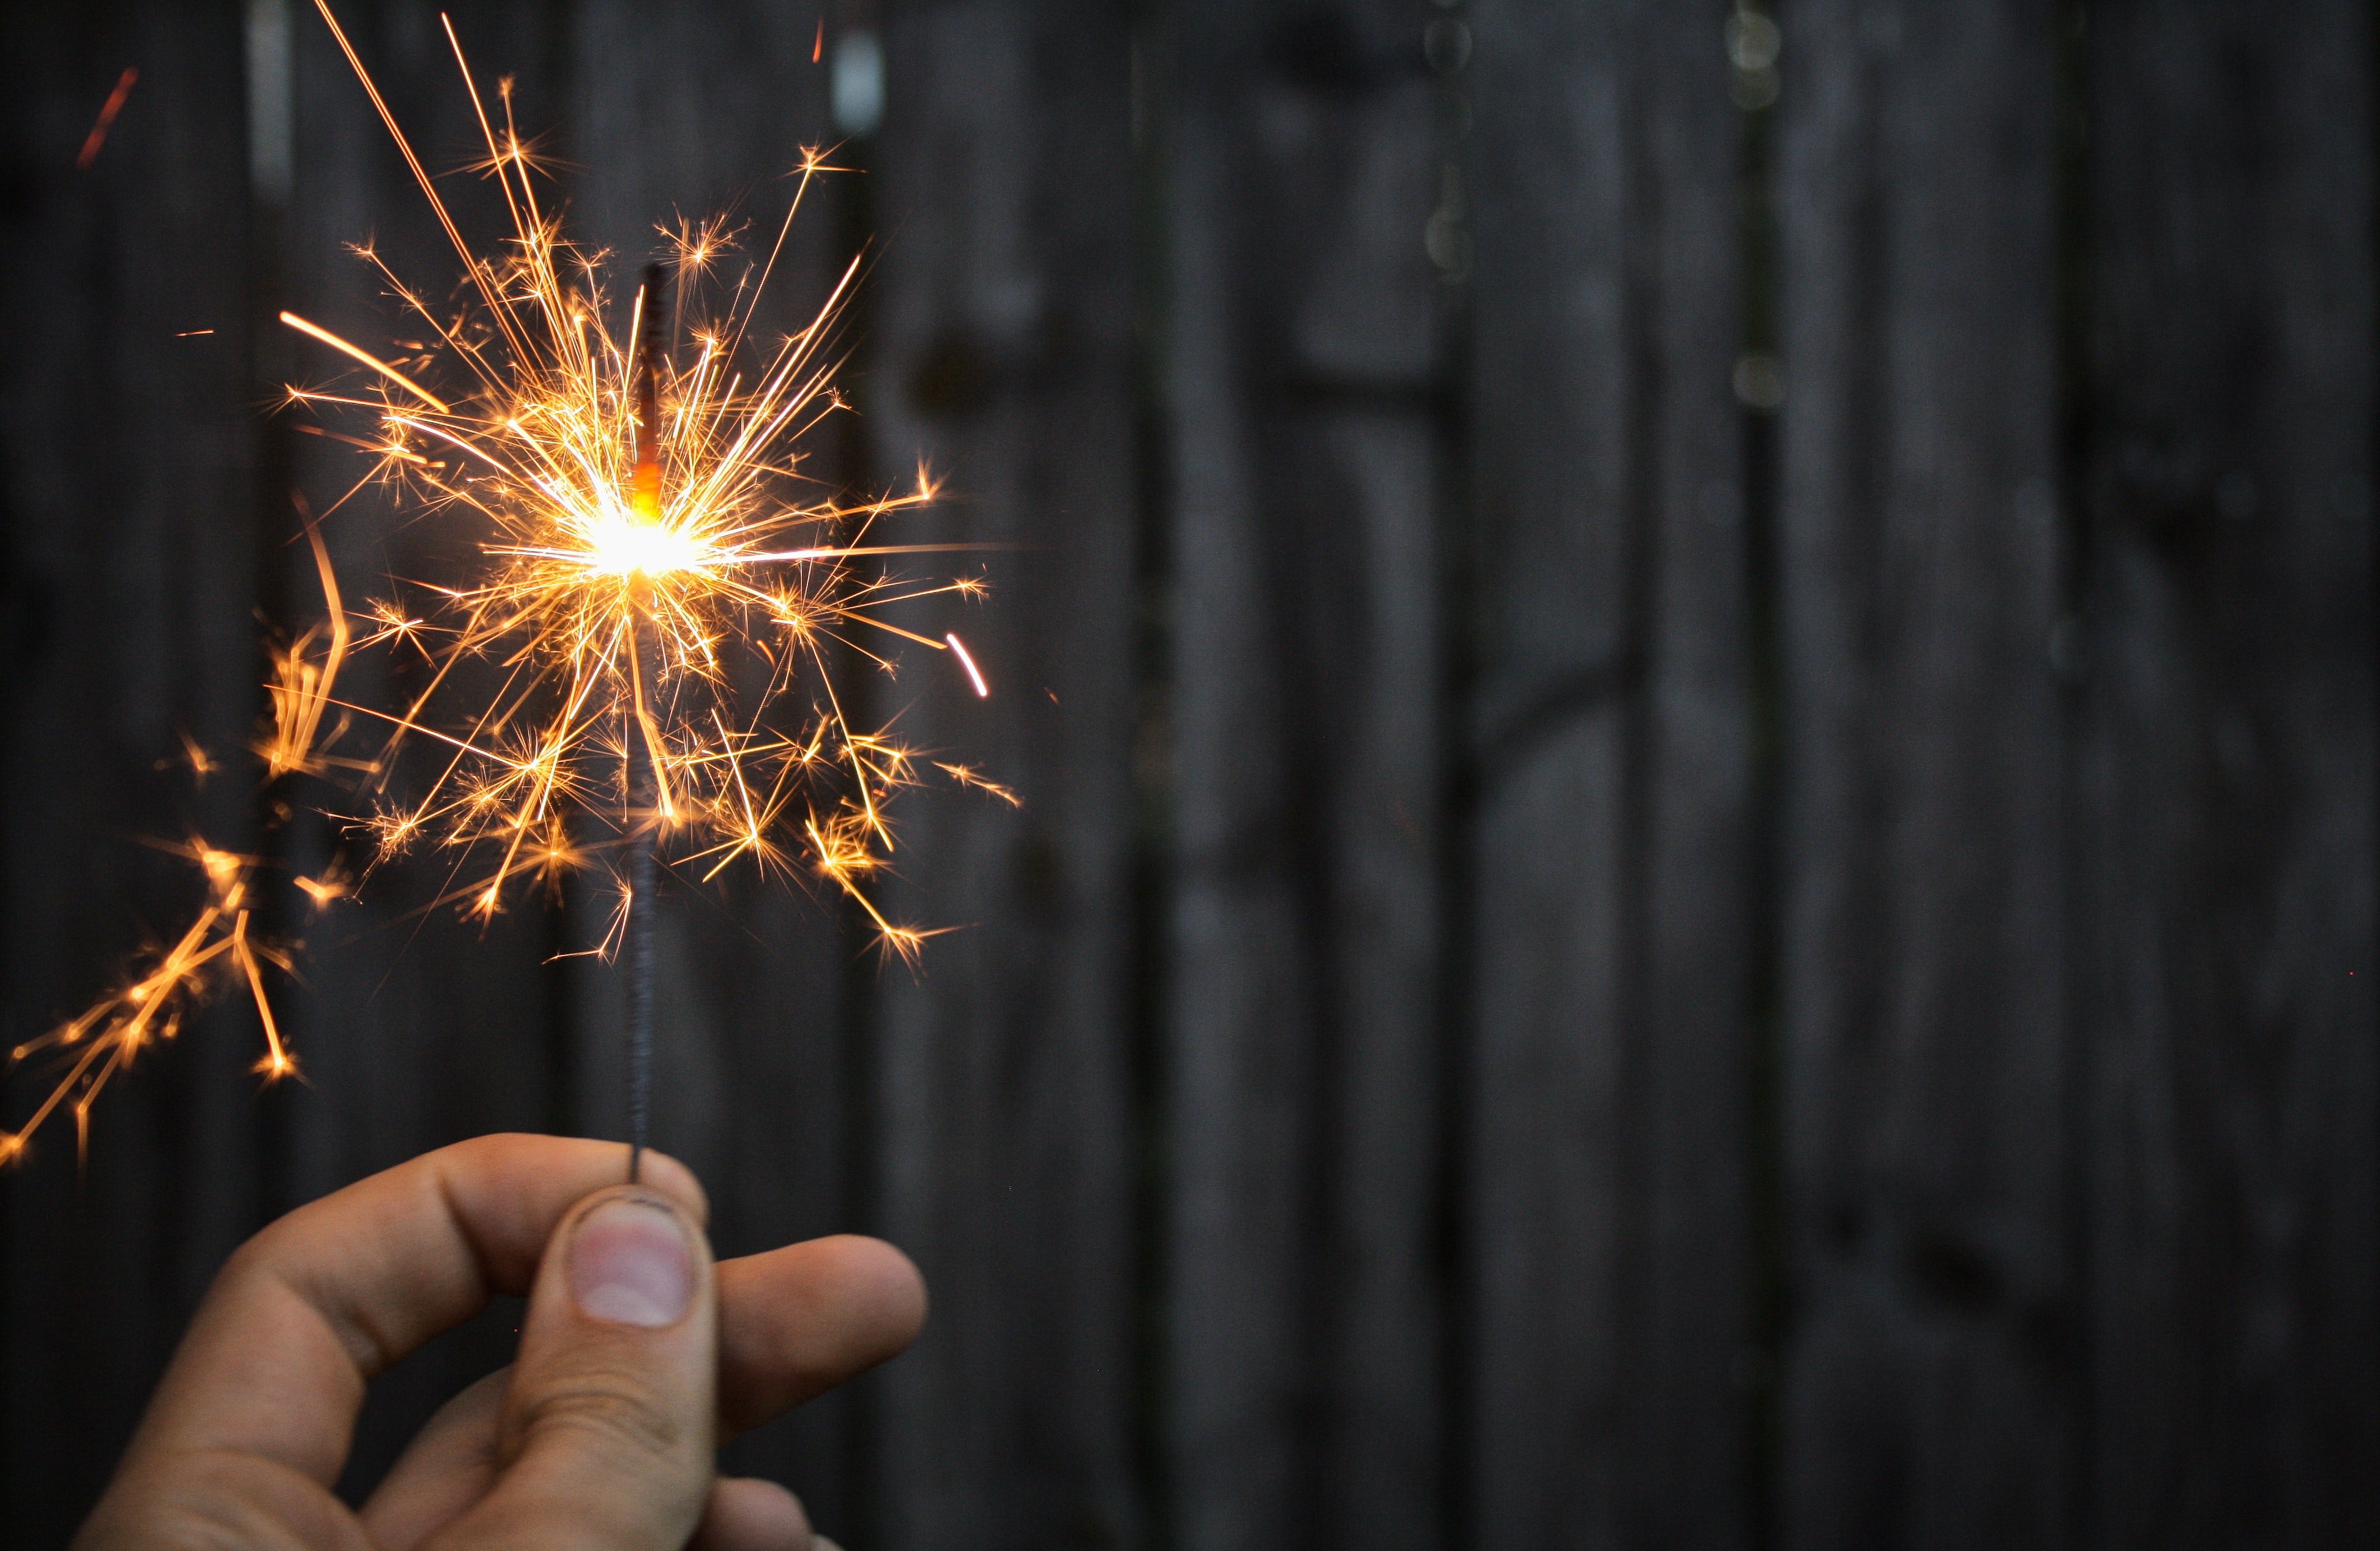
sparkler, fireworks, diwali, hand, sky, holiday, party supply, event, darkness, night, new years day, new year's eve, midnight